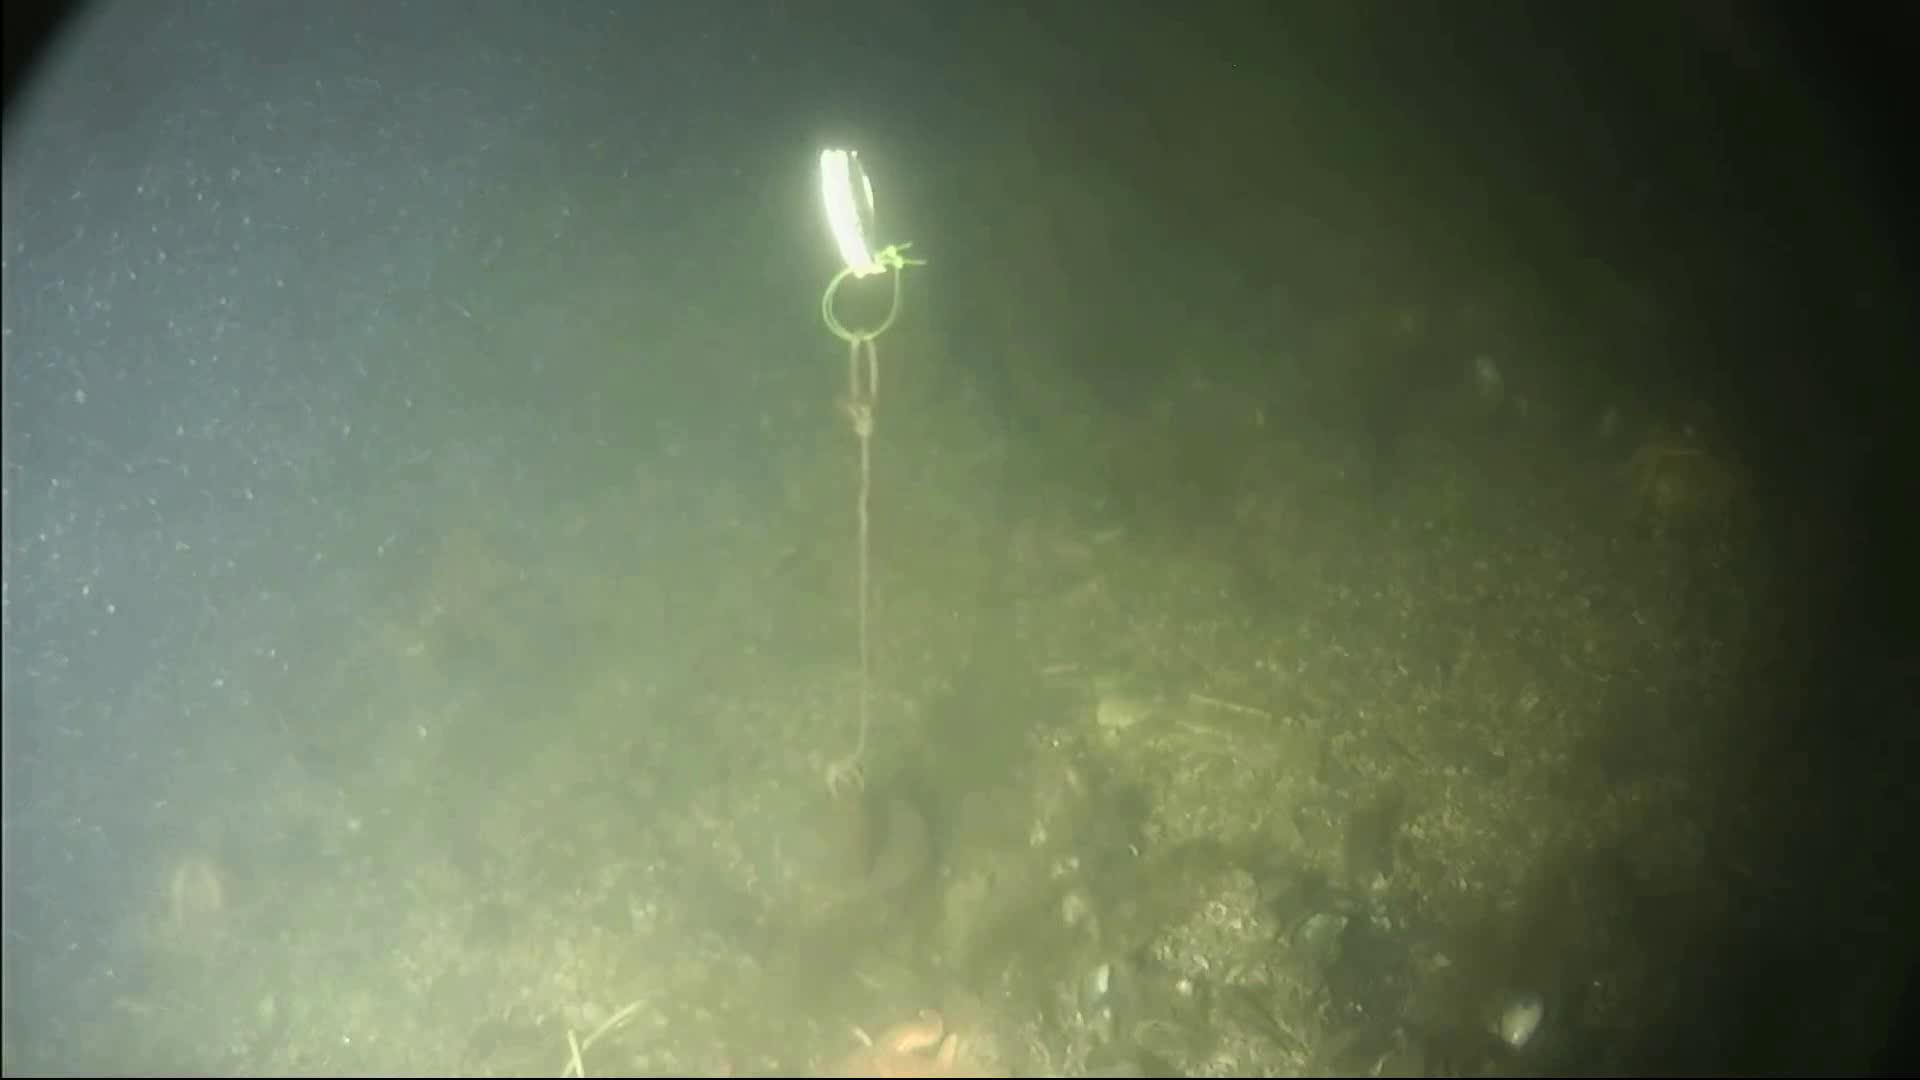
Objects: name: fish
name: starfish
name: crab